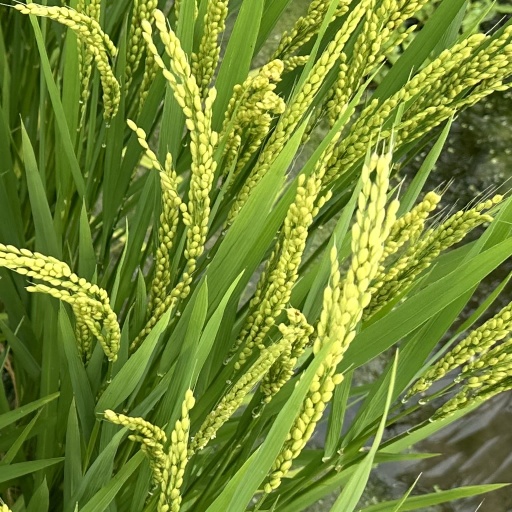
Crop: rice